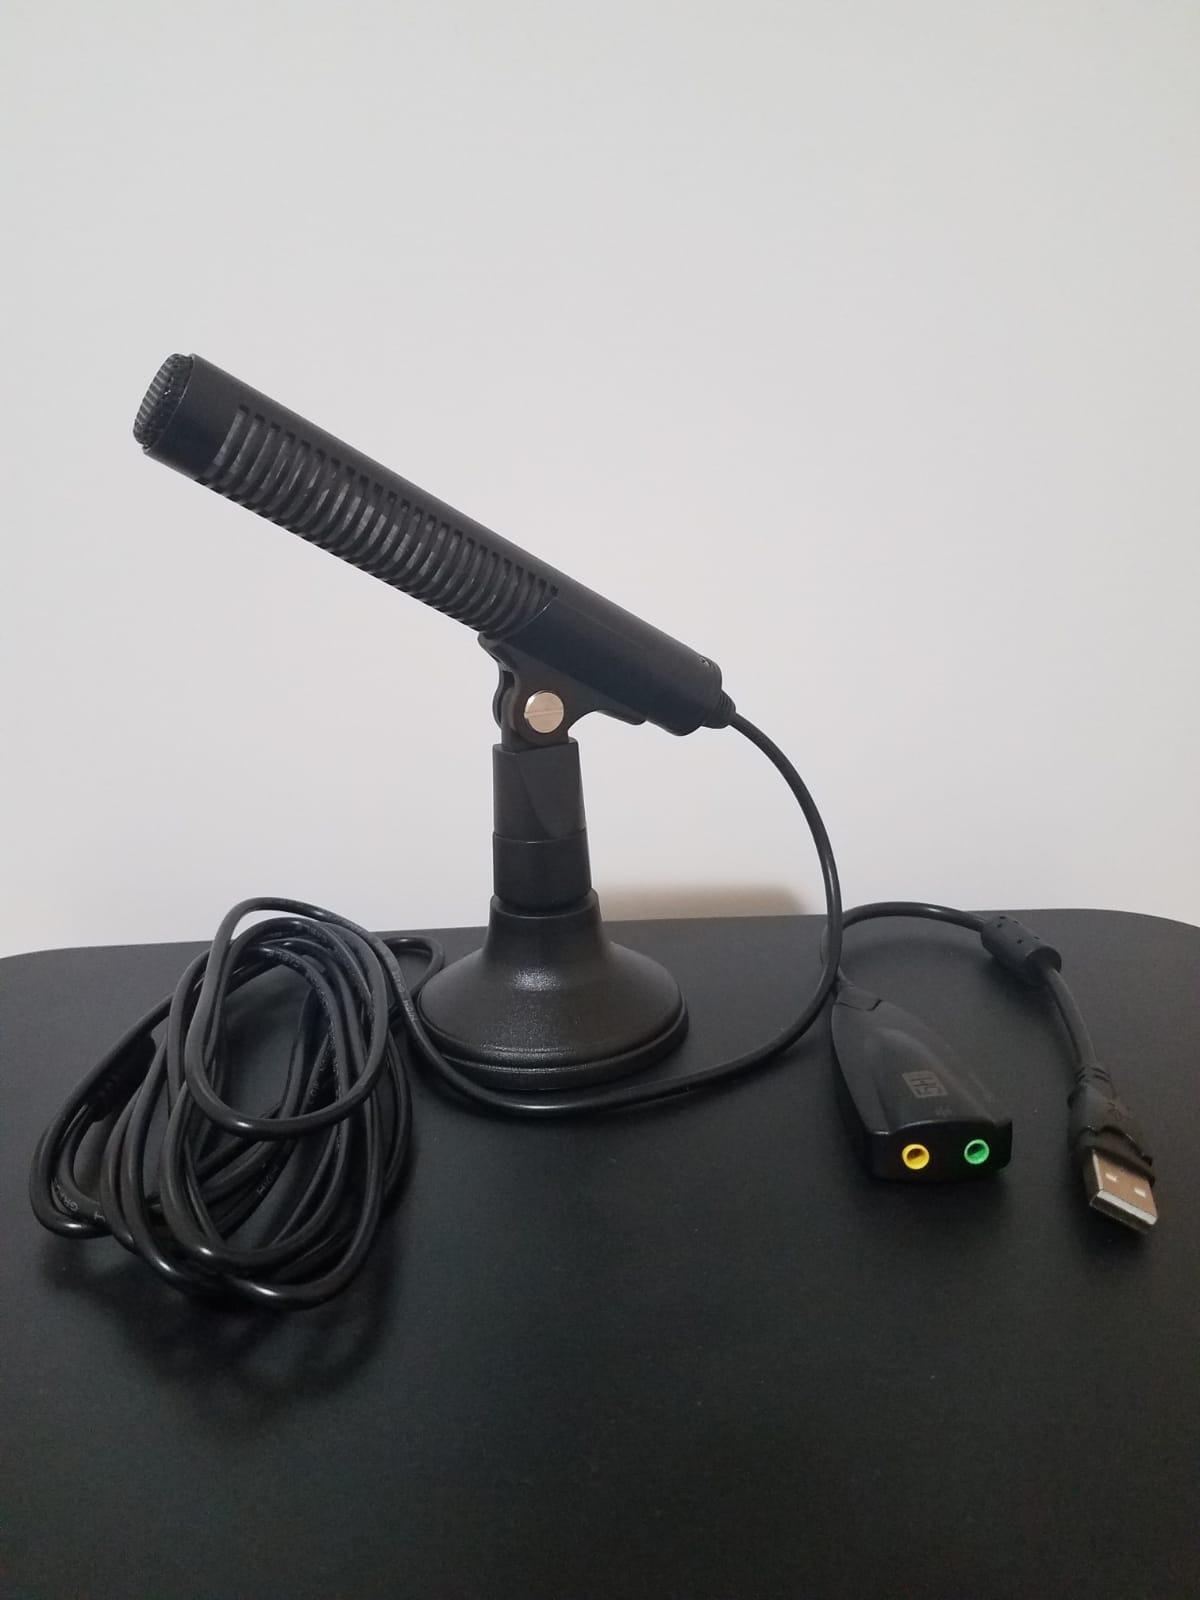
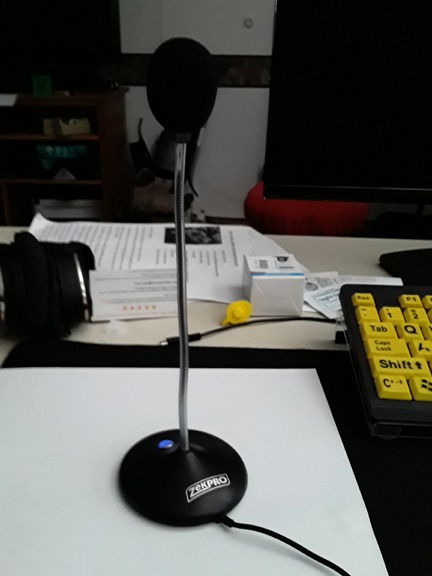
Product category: microphone
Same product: no